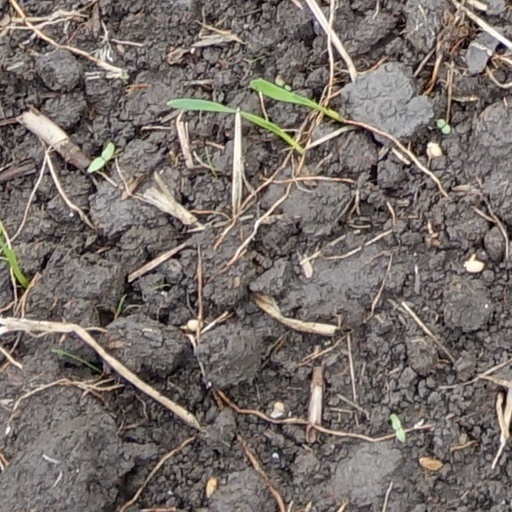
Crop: wheat